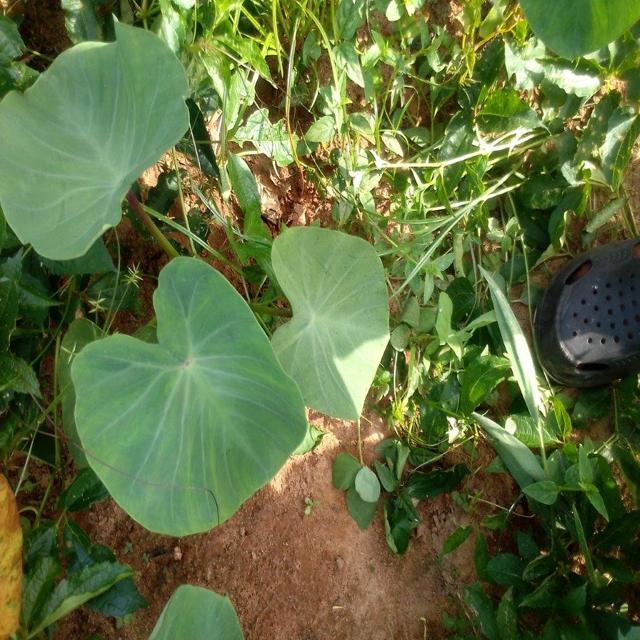
Label: Healthy